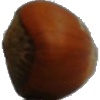
Label: nut_forest